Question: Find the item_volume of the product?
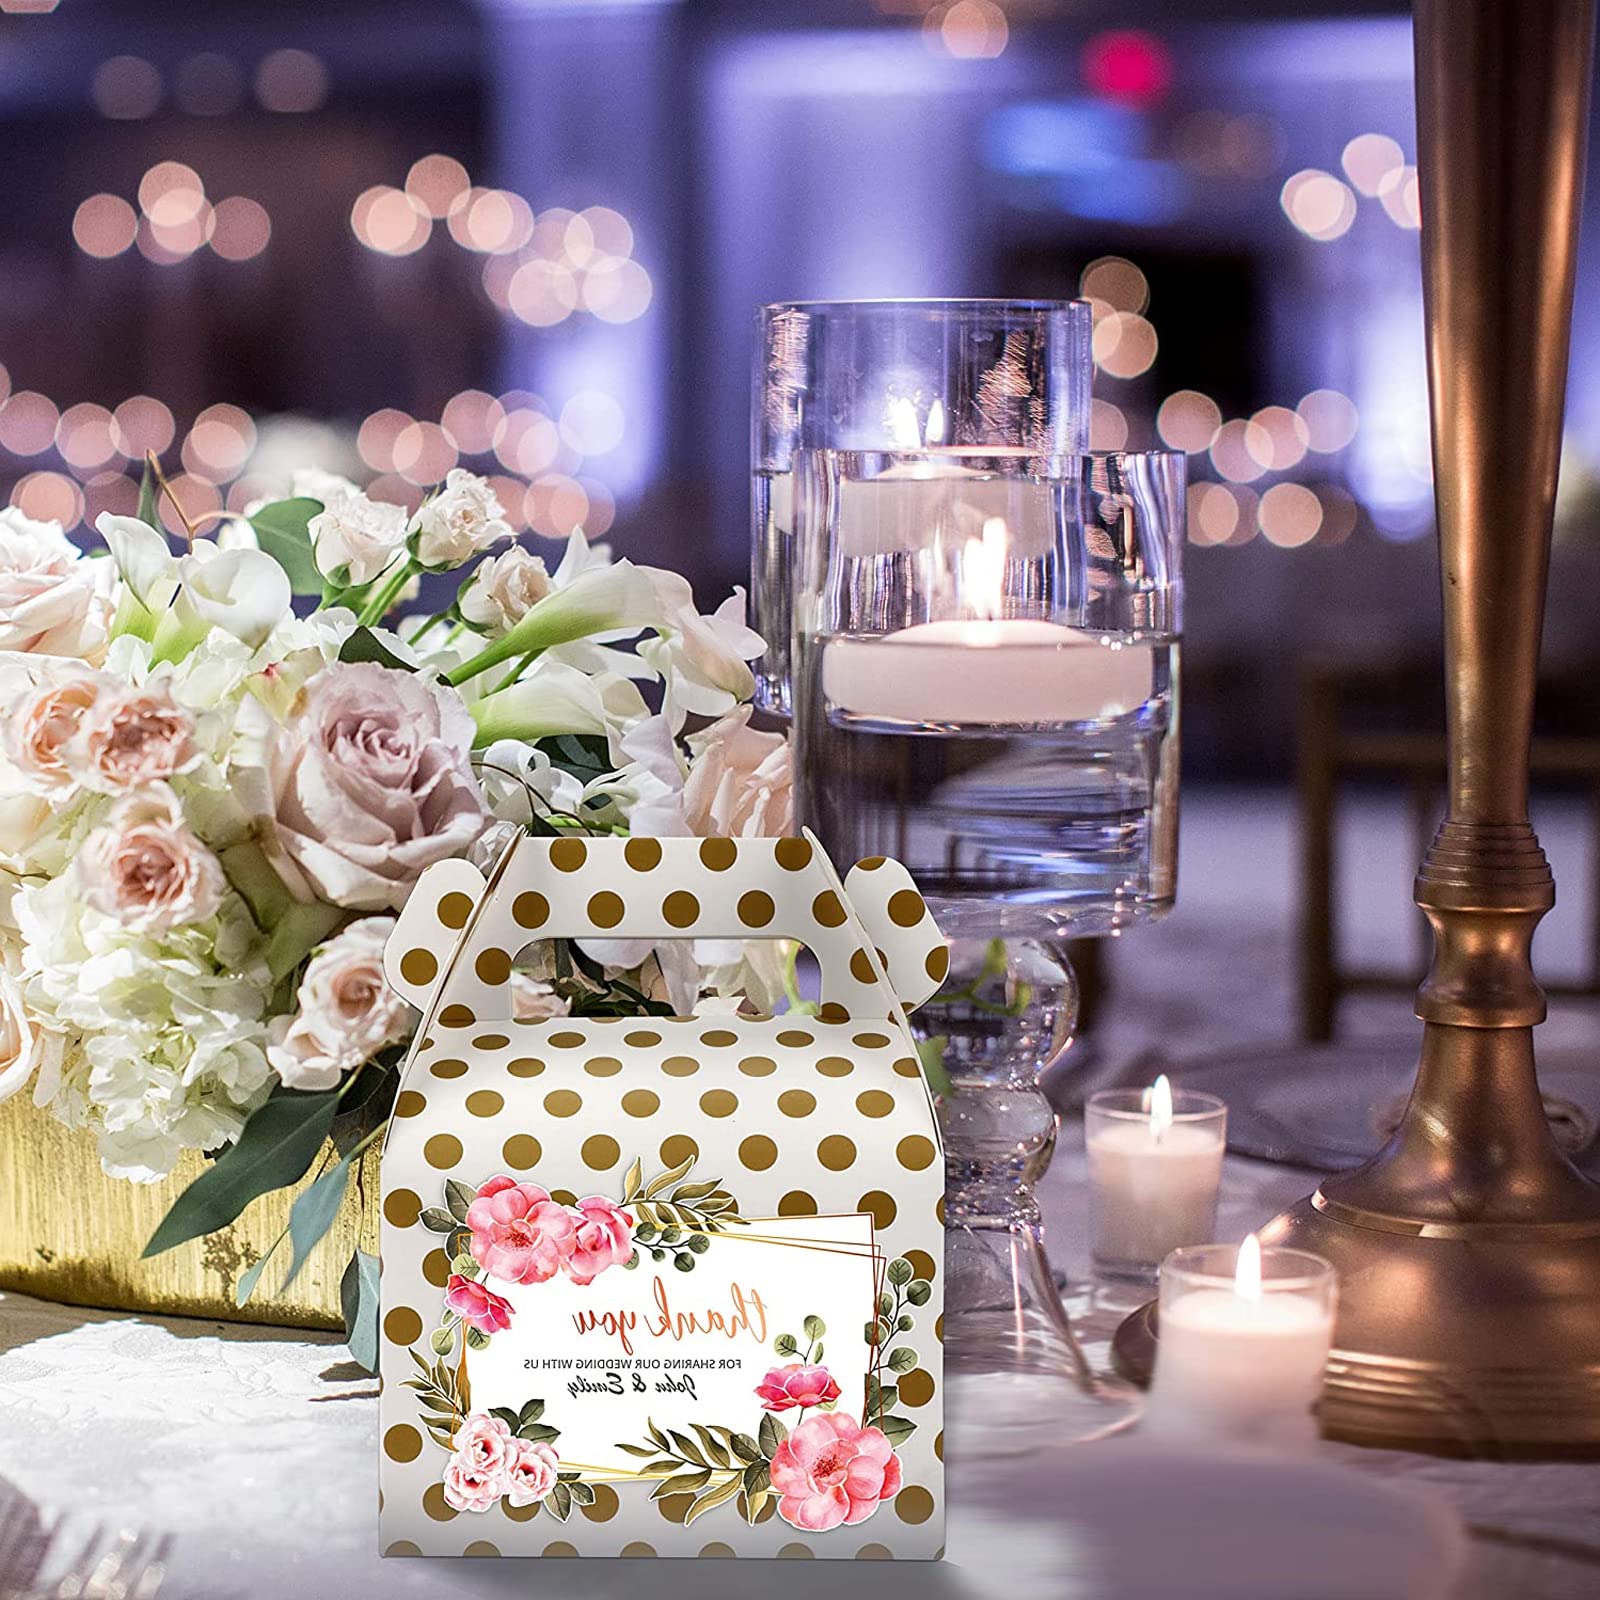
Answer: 3.0 cubic inch